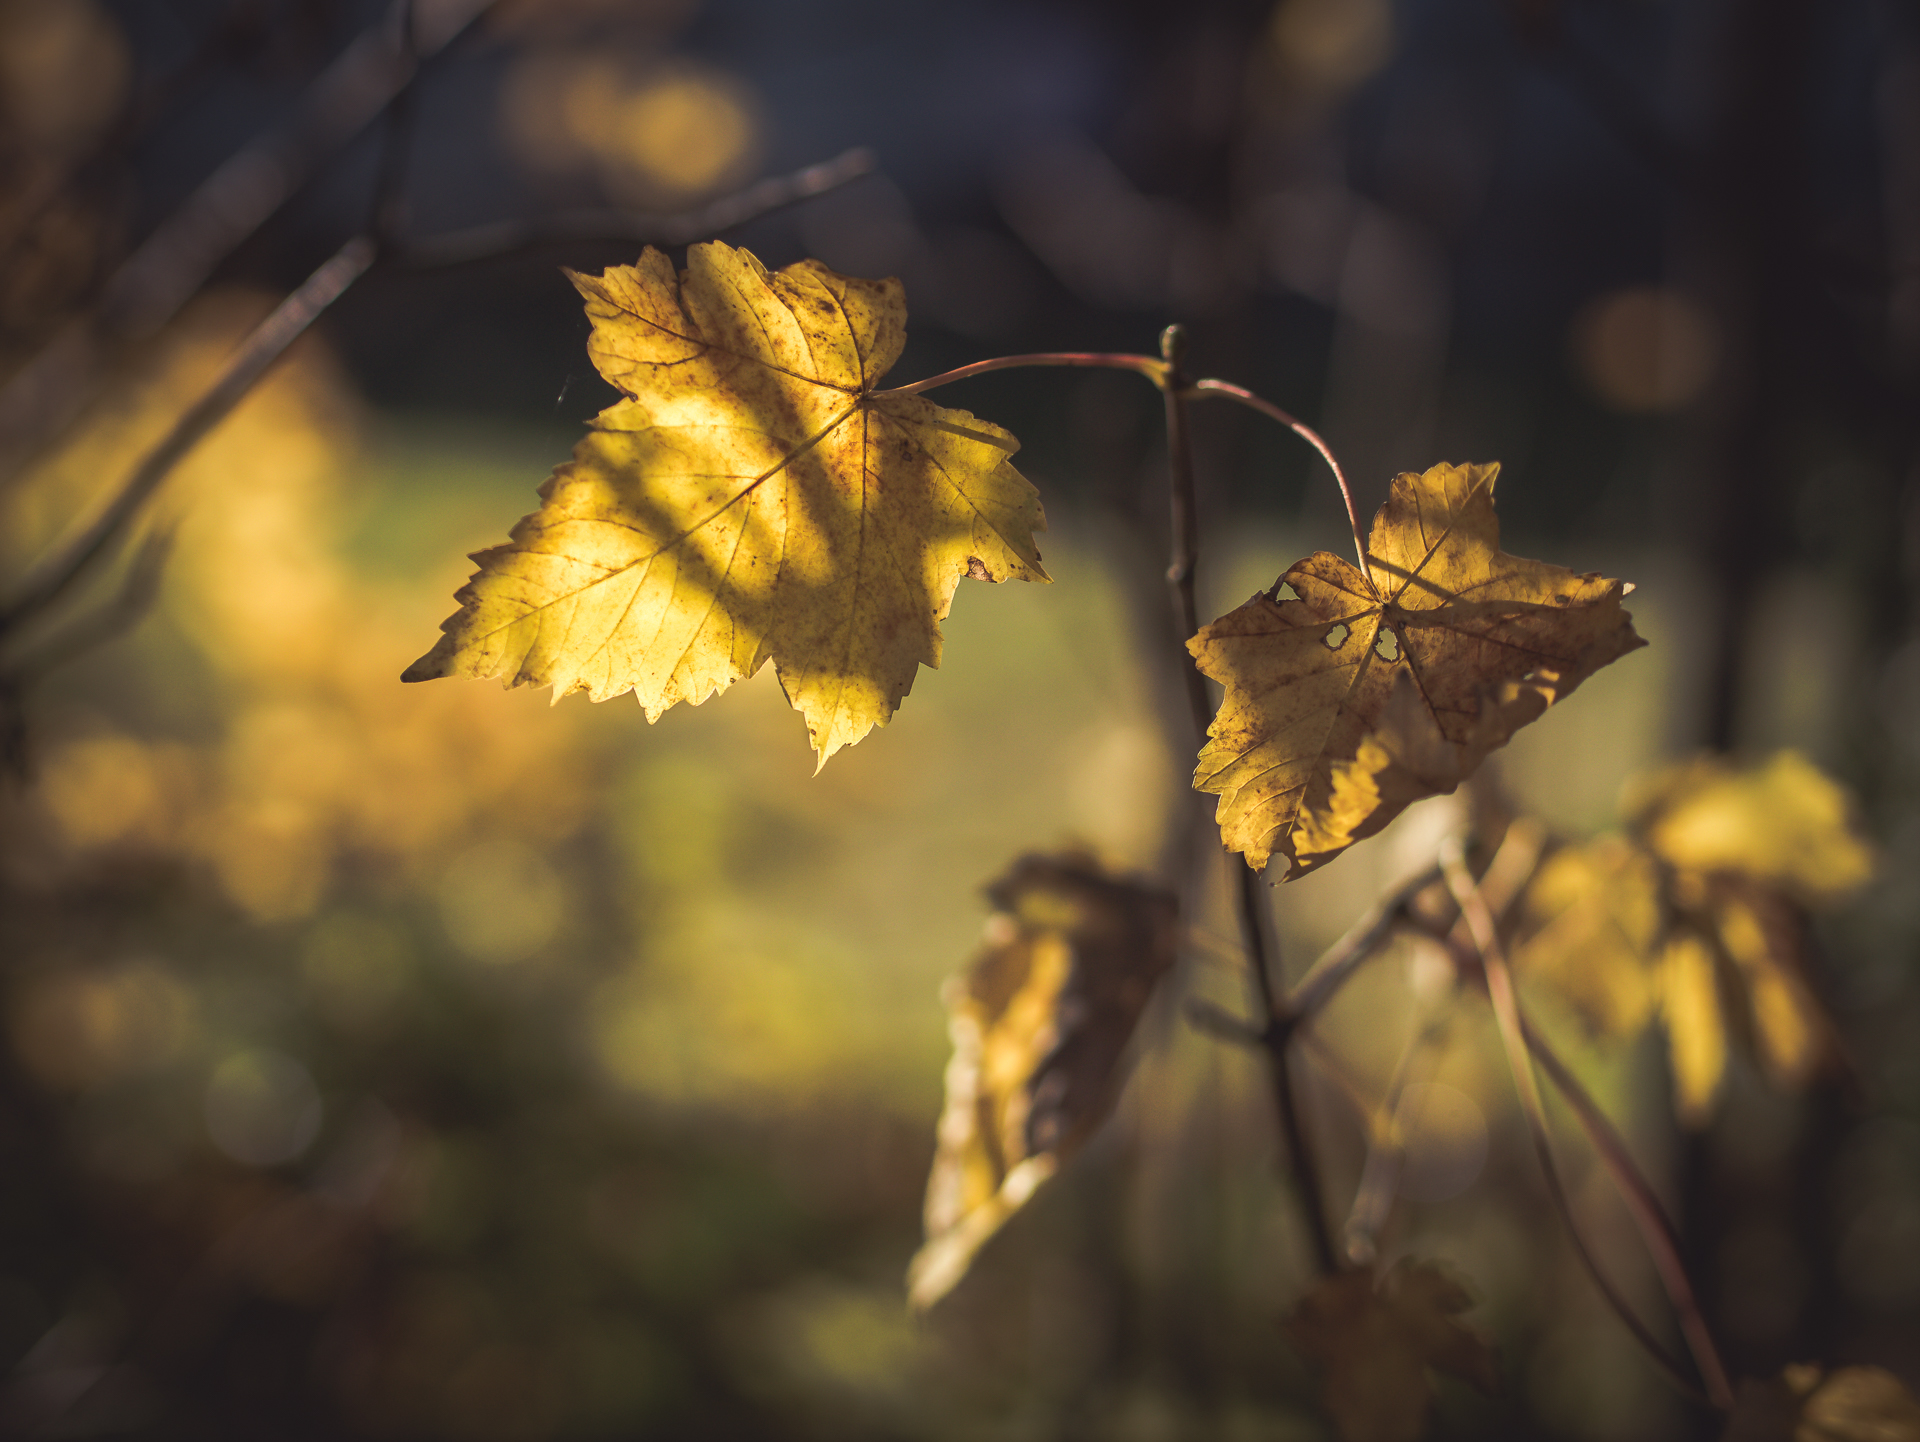
tree, nature, branch, light, bokeh, plant, sunlight, leaf, fall, flower, autumn, park, botany, yellow, flora, season, maple leaf, close up, leaves, olympus, deciduous, herbst, herbstfarben, bltter, dof, autumncolours, blatt, apeach, anjapietsch, mftm43lumixpanasonic, microfourthird, g3, panasoniclumixg3, olympusm45mmf18, macro photography, plant stem, woody plant